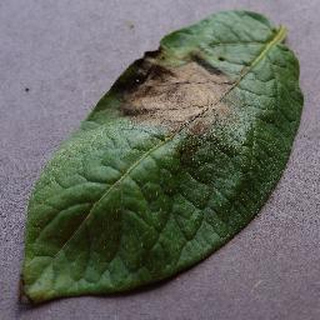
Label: potato_late_blight